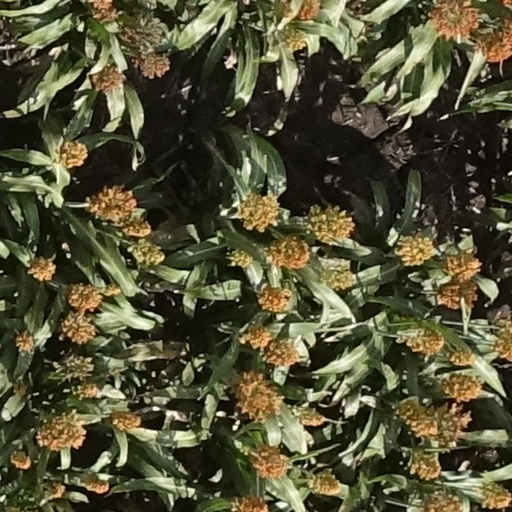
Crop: sorghum